Answer in natural language. Considering the relative positions, where is brown square dresser with respect to HousePlant? Choose between the following options: below or above
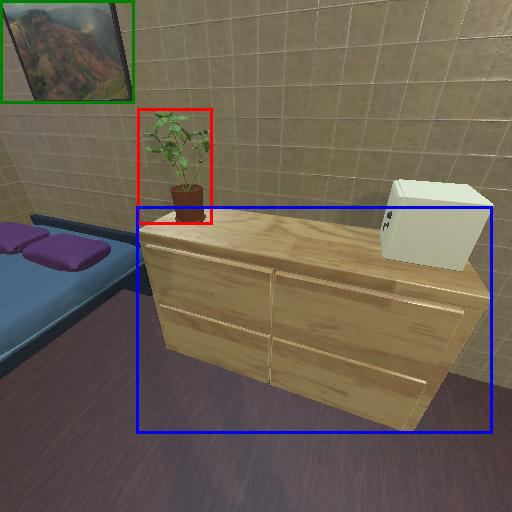
<answer>below</answer>